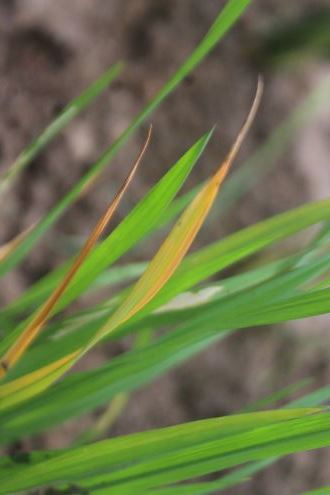
Disease: Tungro